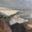
Label: crocodile